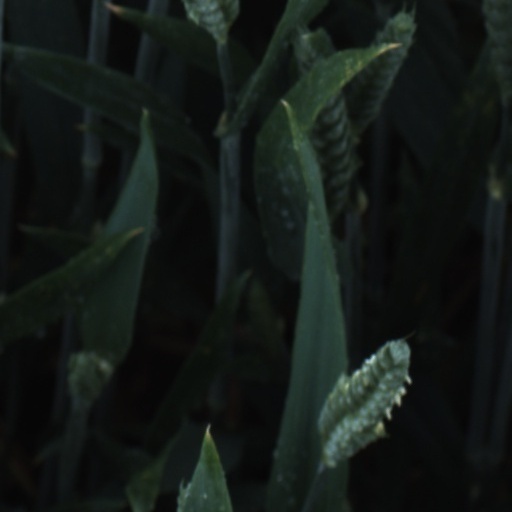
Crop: wheat